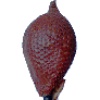
Label: salak